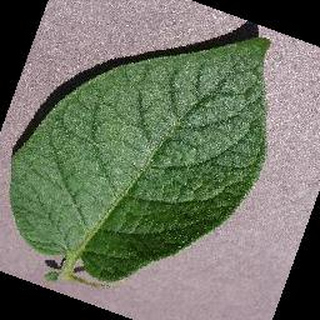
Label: healthy_potato